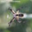
Label: spider